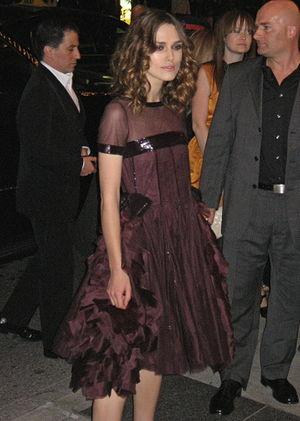
Reviens-moi, ou Expiation au Québec et au Nouveau-Brunswick, est un film dramatique britanno-français réalisé par Joe Wright et sorti en 2007. Il est tiré du roman Expiation d'Ian McEwan, adapté par Christopher Hampton.